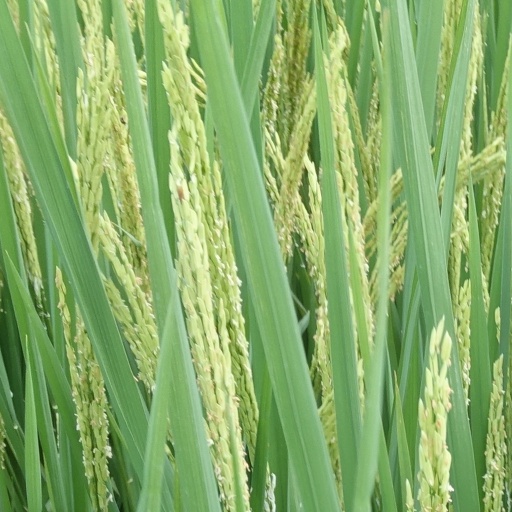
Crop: rice